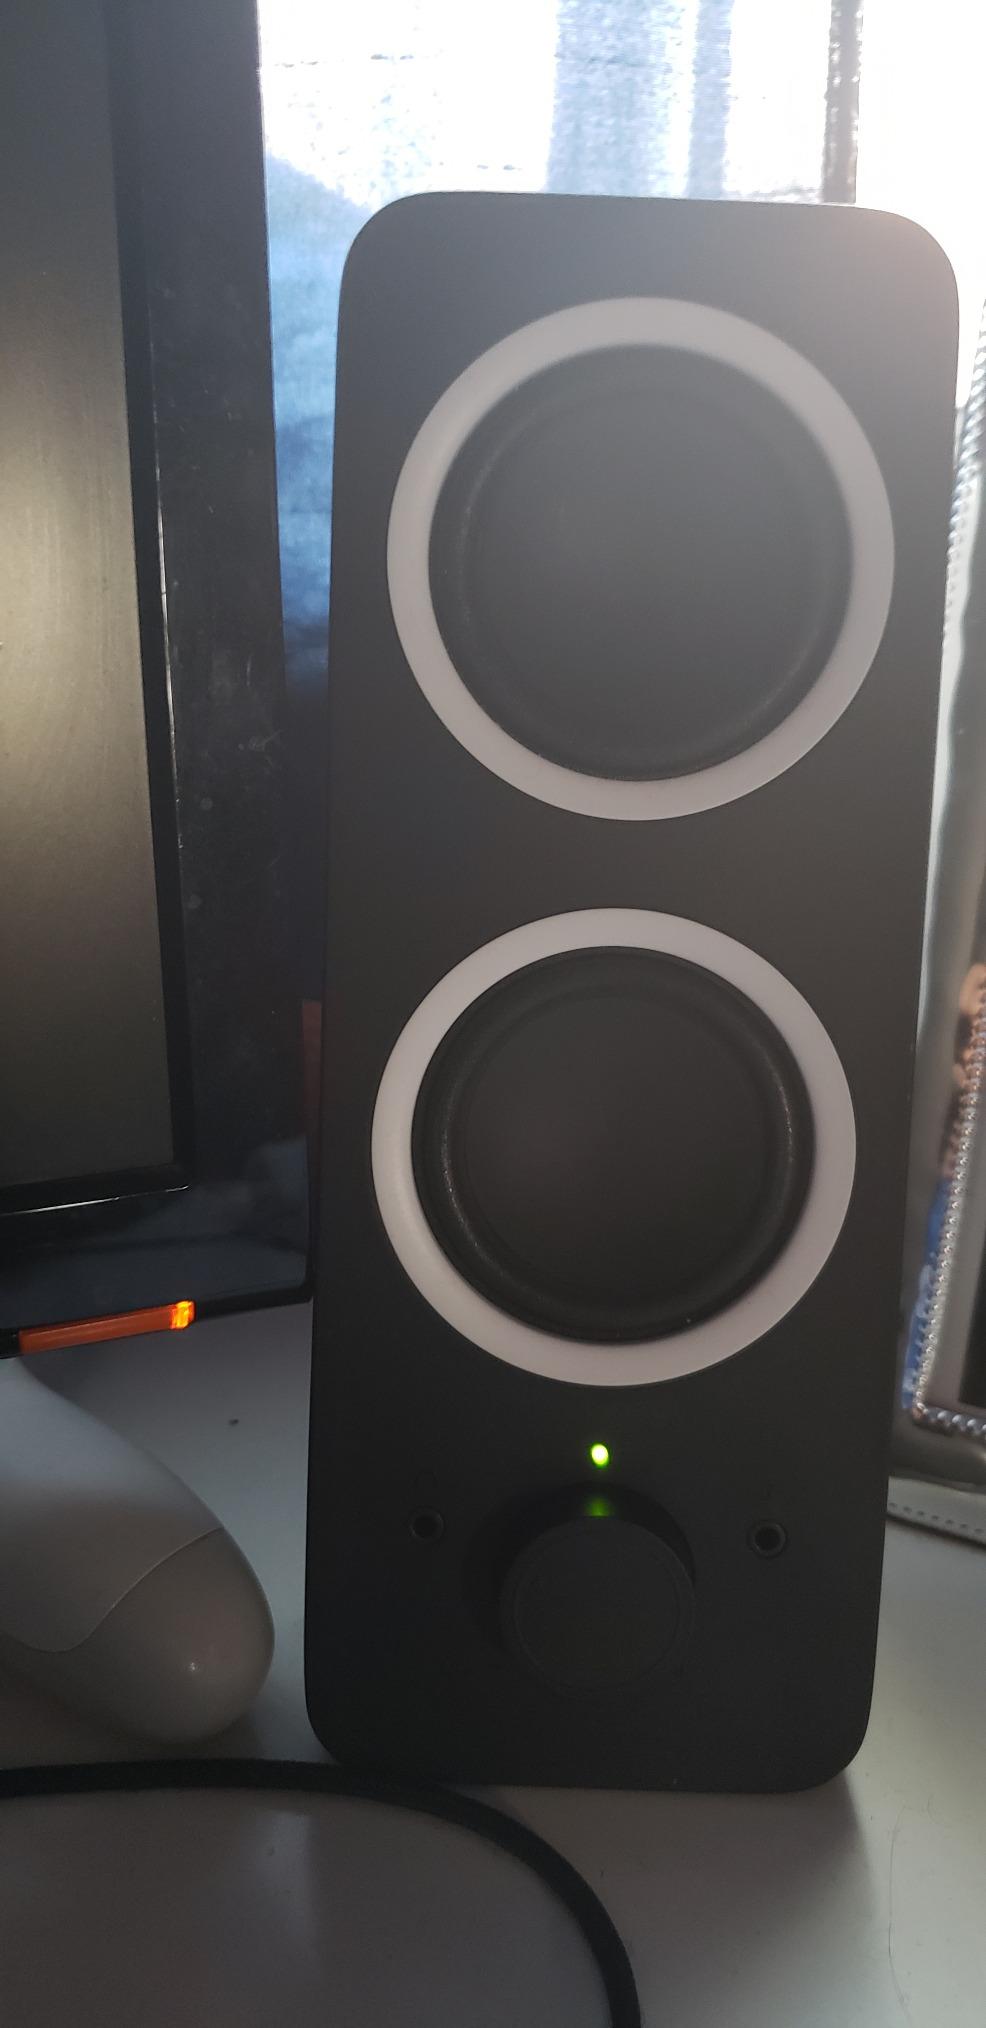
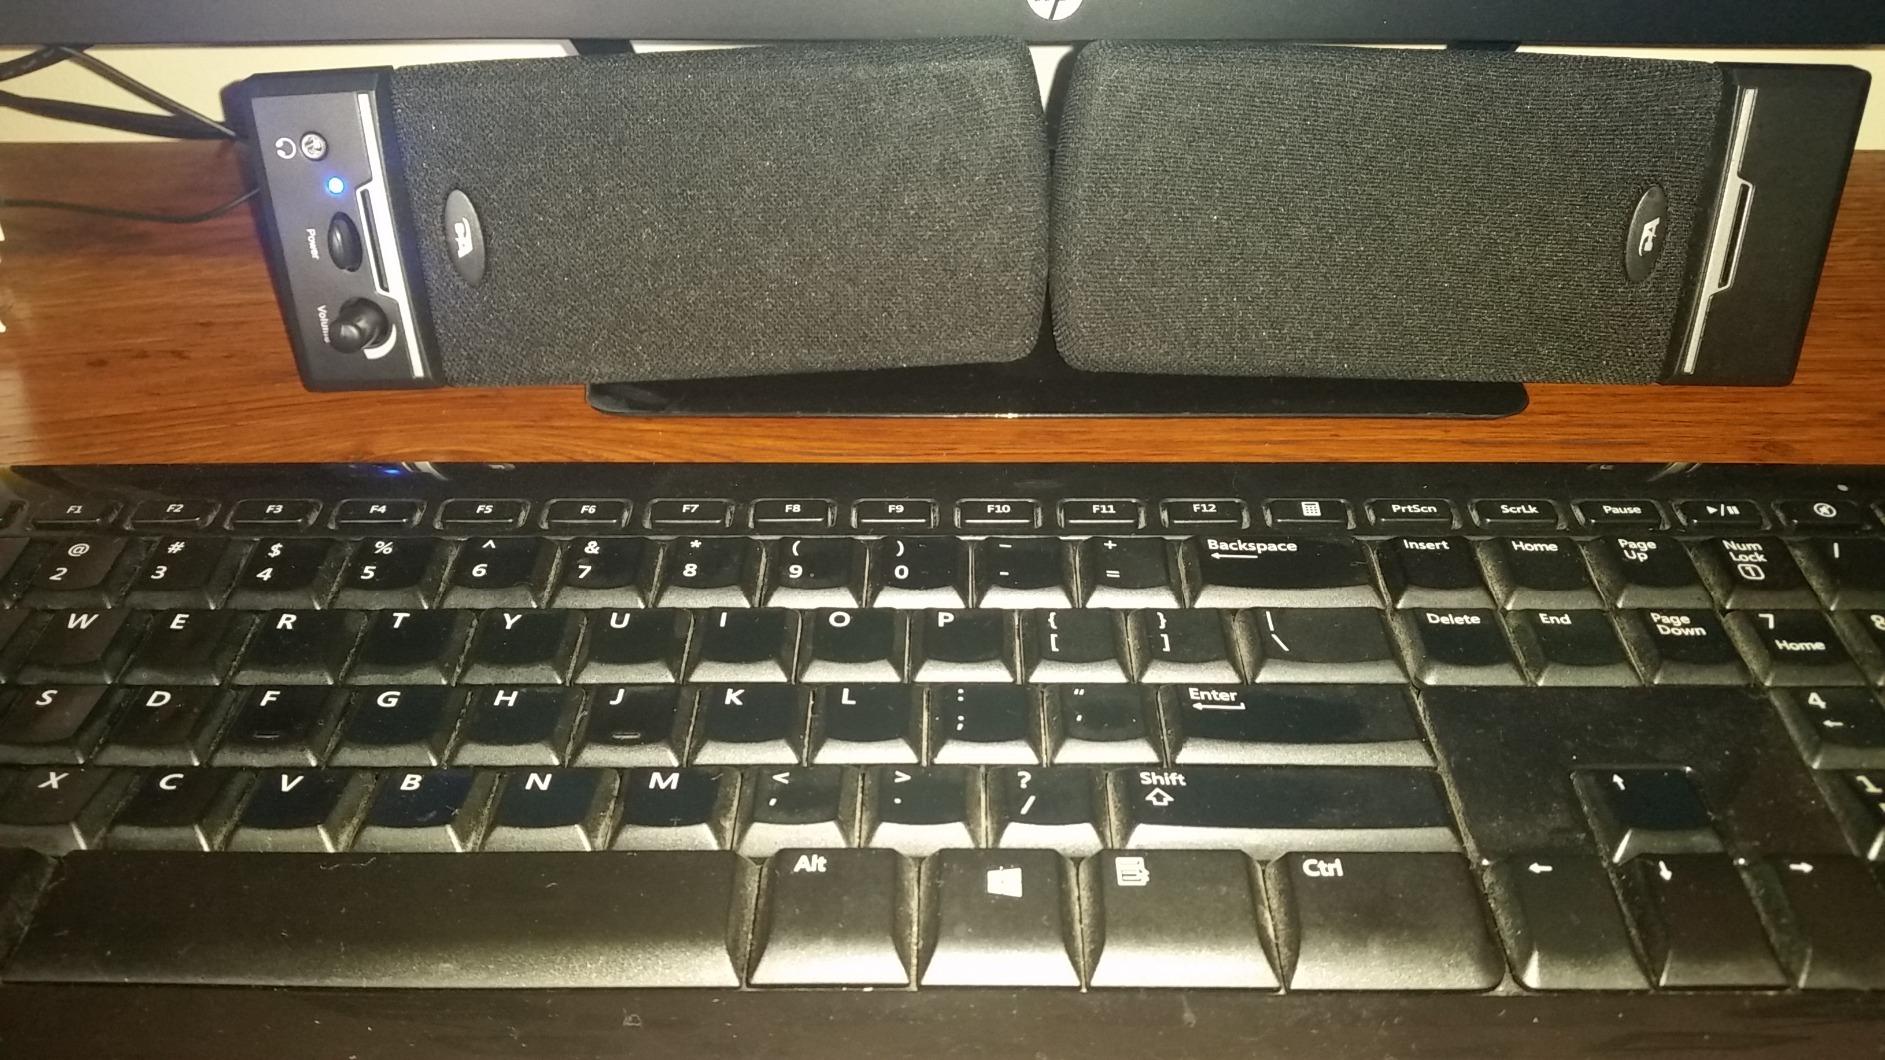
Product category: speaker
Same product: no